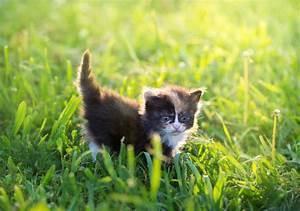
cat